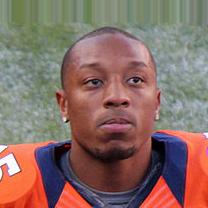
Age: 22